Hyacinthe de Gailhard-Bancel

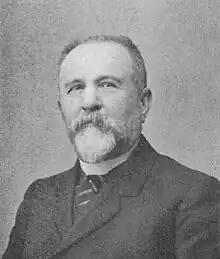
Hyacinthe de Gailhard-Bancel, 1849

Hyacinthe de Gailhard-Bancel (1 November 1849 – 22 March 1936) was a French politician, lawyer, and pioneer of agricultural syndicalism. He was (1899–1910, 1912–1924).